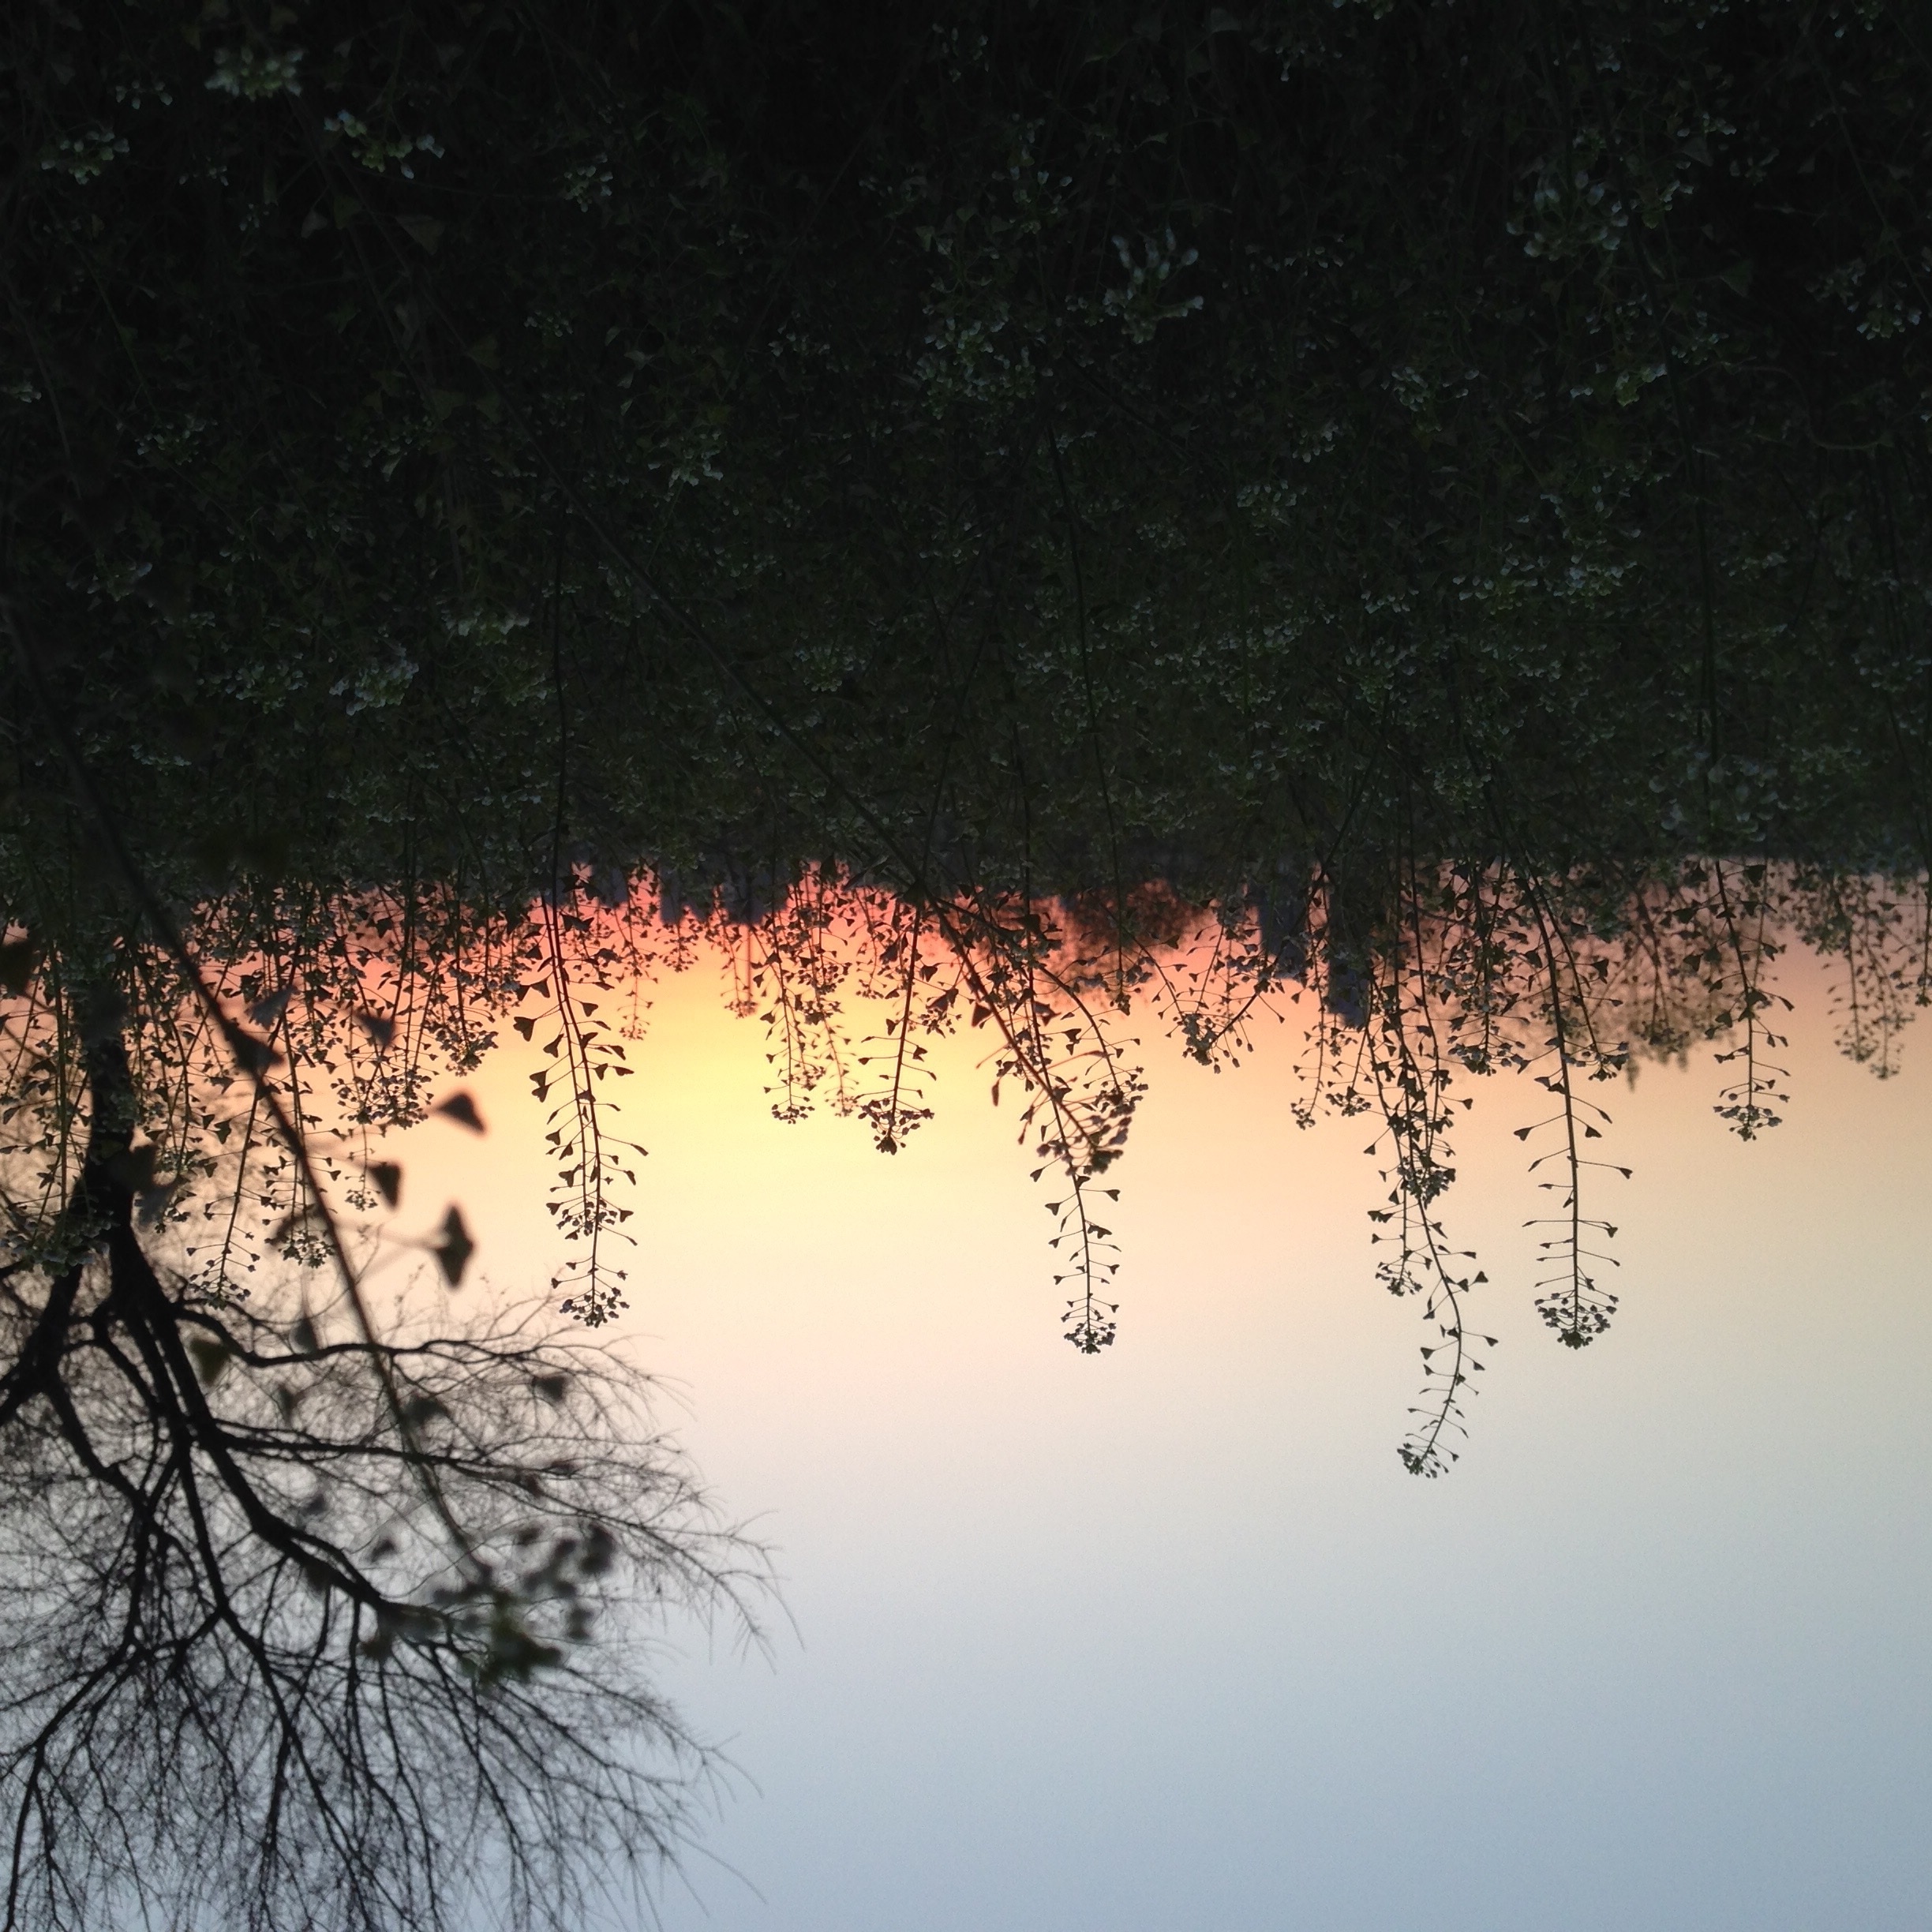
tree, nature, grass, branch, light, plant, sky, sunset, sunlight, morning, leaf, flower, evening, reflection, darkness, atmospheric phenomenon, woody plant